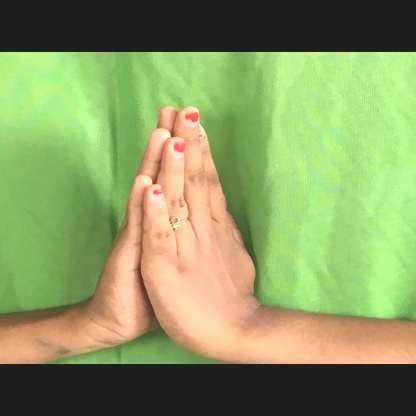
Mudra: Anjali